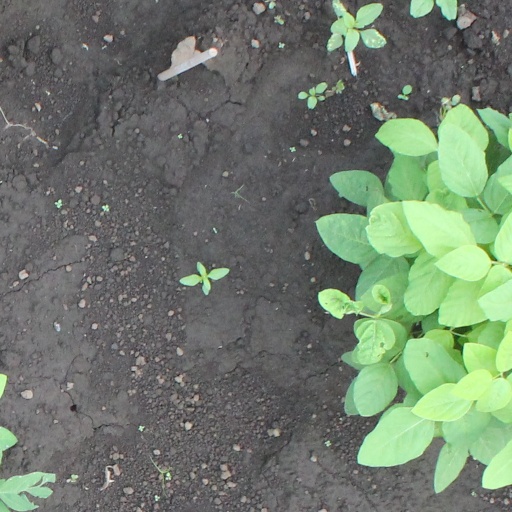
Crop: soybean